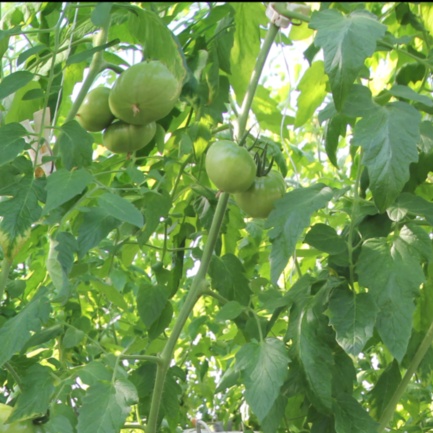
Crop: tomato